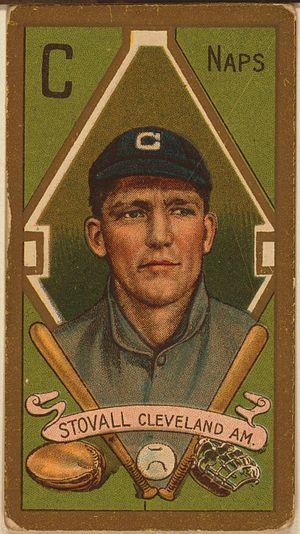
George Thomas Stovall, surnommé « Firebrand », né le 23 novembre 1877 à Leeds et décédé le 5 novembre 1951 à Burlington, est un joueur et un manager de baseball qui évolue en Ligues majeures de 1904 à 1913.